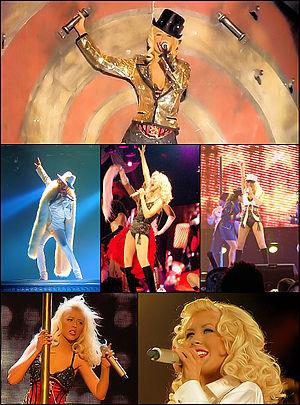
Le Back to Basics World Tour est la deuxième tournée mondiale de la chanteuse et compositrice américaine Christina Aguilera. La tournée débute en Europe, en passant par les États-Unis, l'Amérique latine, l'Asie et l'Australie. La tournée mondiale génère la somme de 90 millions de dollars, et attire 1,3 million de spectateurs. Le DVD du concert est disponible sous le nom de Back to Basics: Live and Down Under.